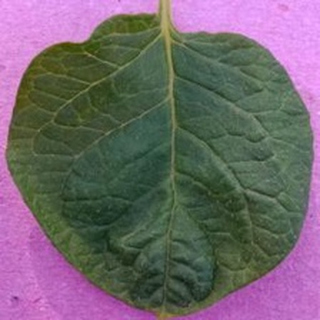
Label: healthy_potato